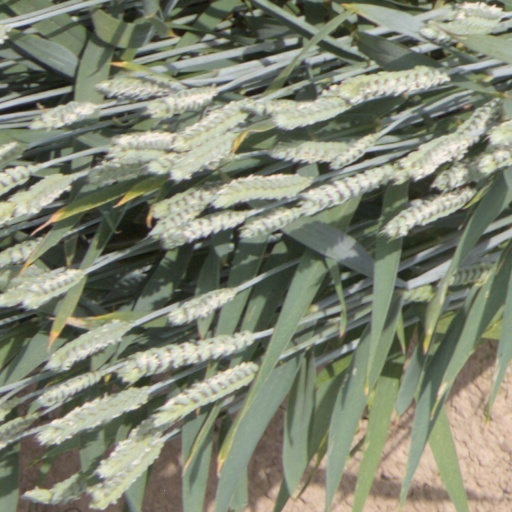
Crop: wheat